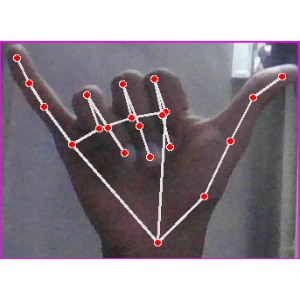
अक्षर: य